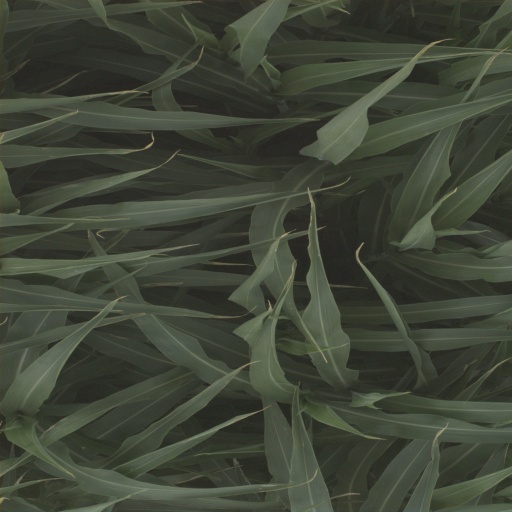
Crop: sorghum